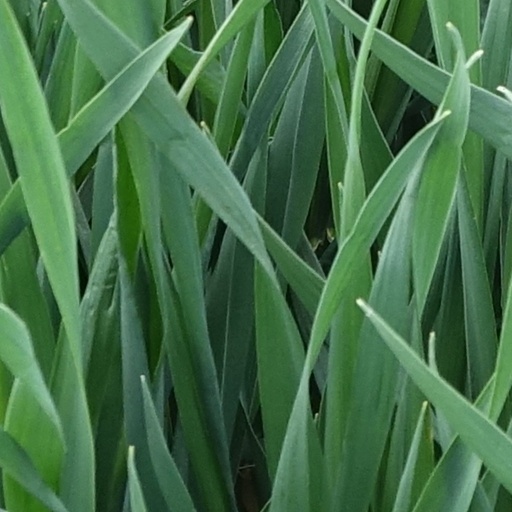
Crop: wheat